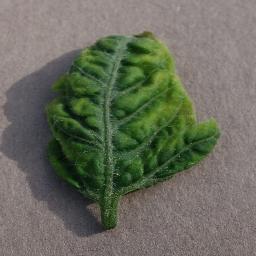
Label: Tomato___Tomato_Yellow_Leaf_Curl_Virus